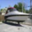
Label: ship